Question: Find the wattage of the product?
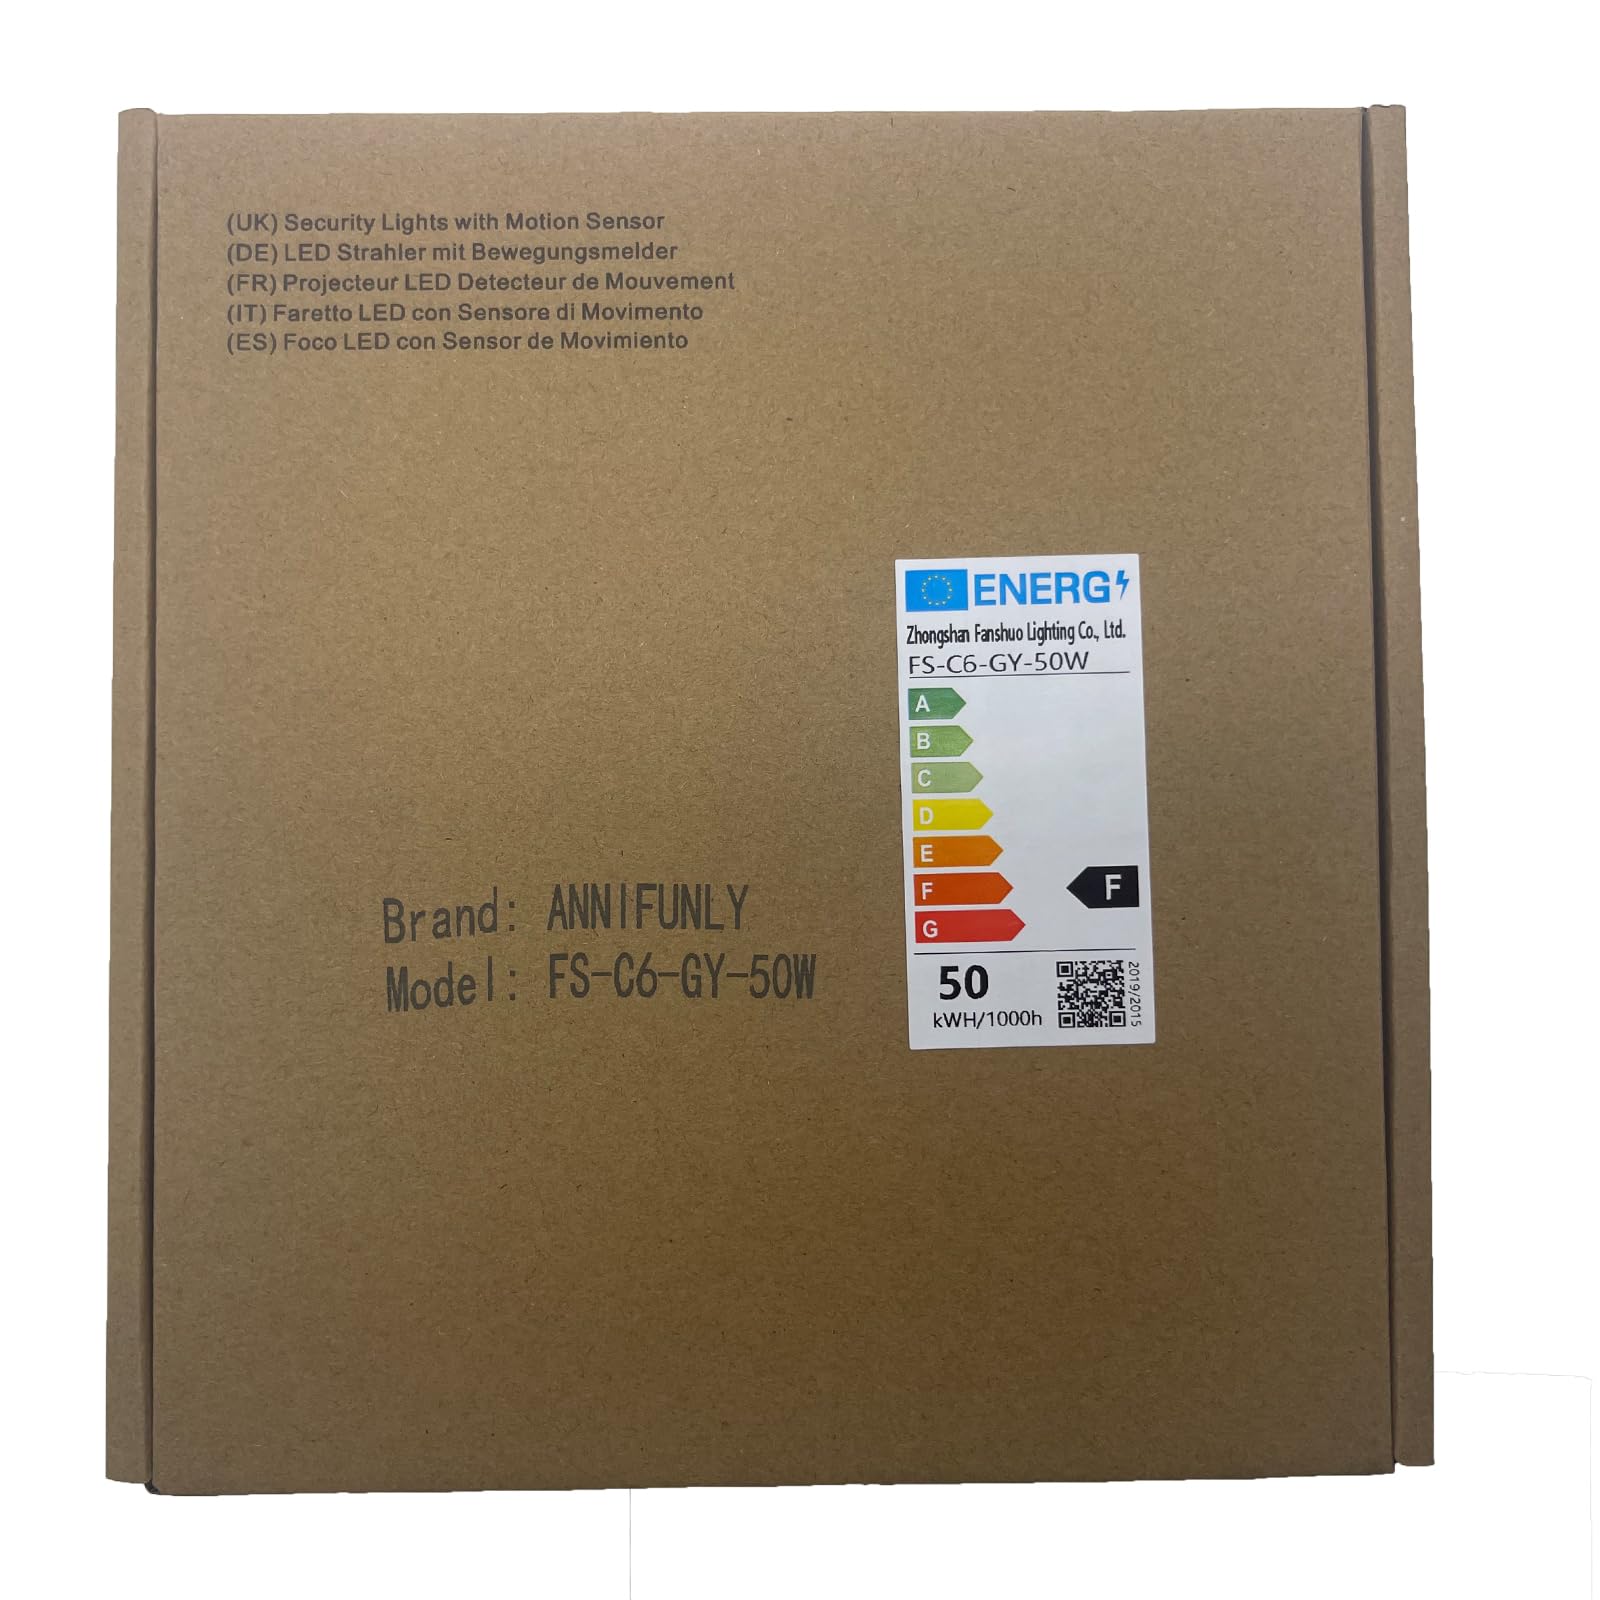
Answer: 50.0 watt